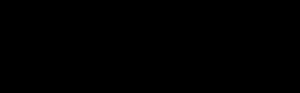
Dans le domaine des semi-conducteurs, la puce retournée est une des techniques utilisée pour effectuer les connexions électriques.